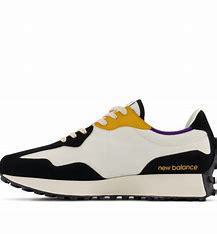
Brand: New
Model: Balance New Balance 327 Marathon